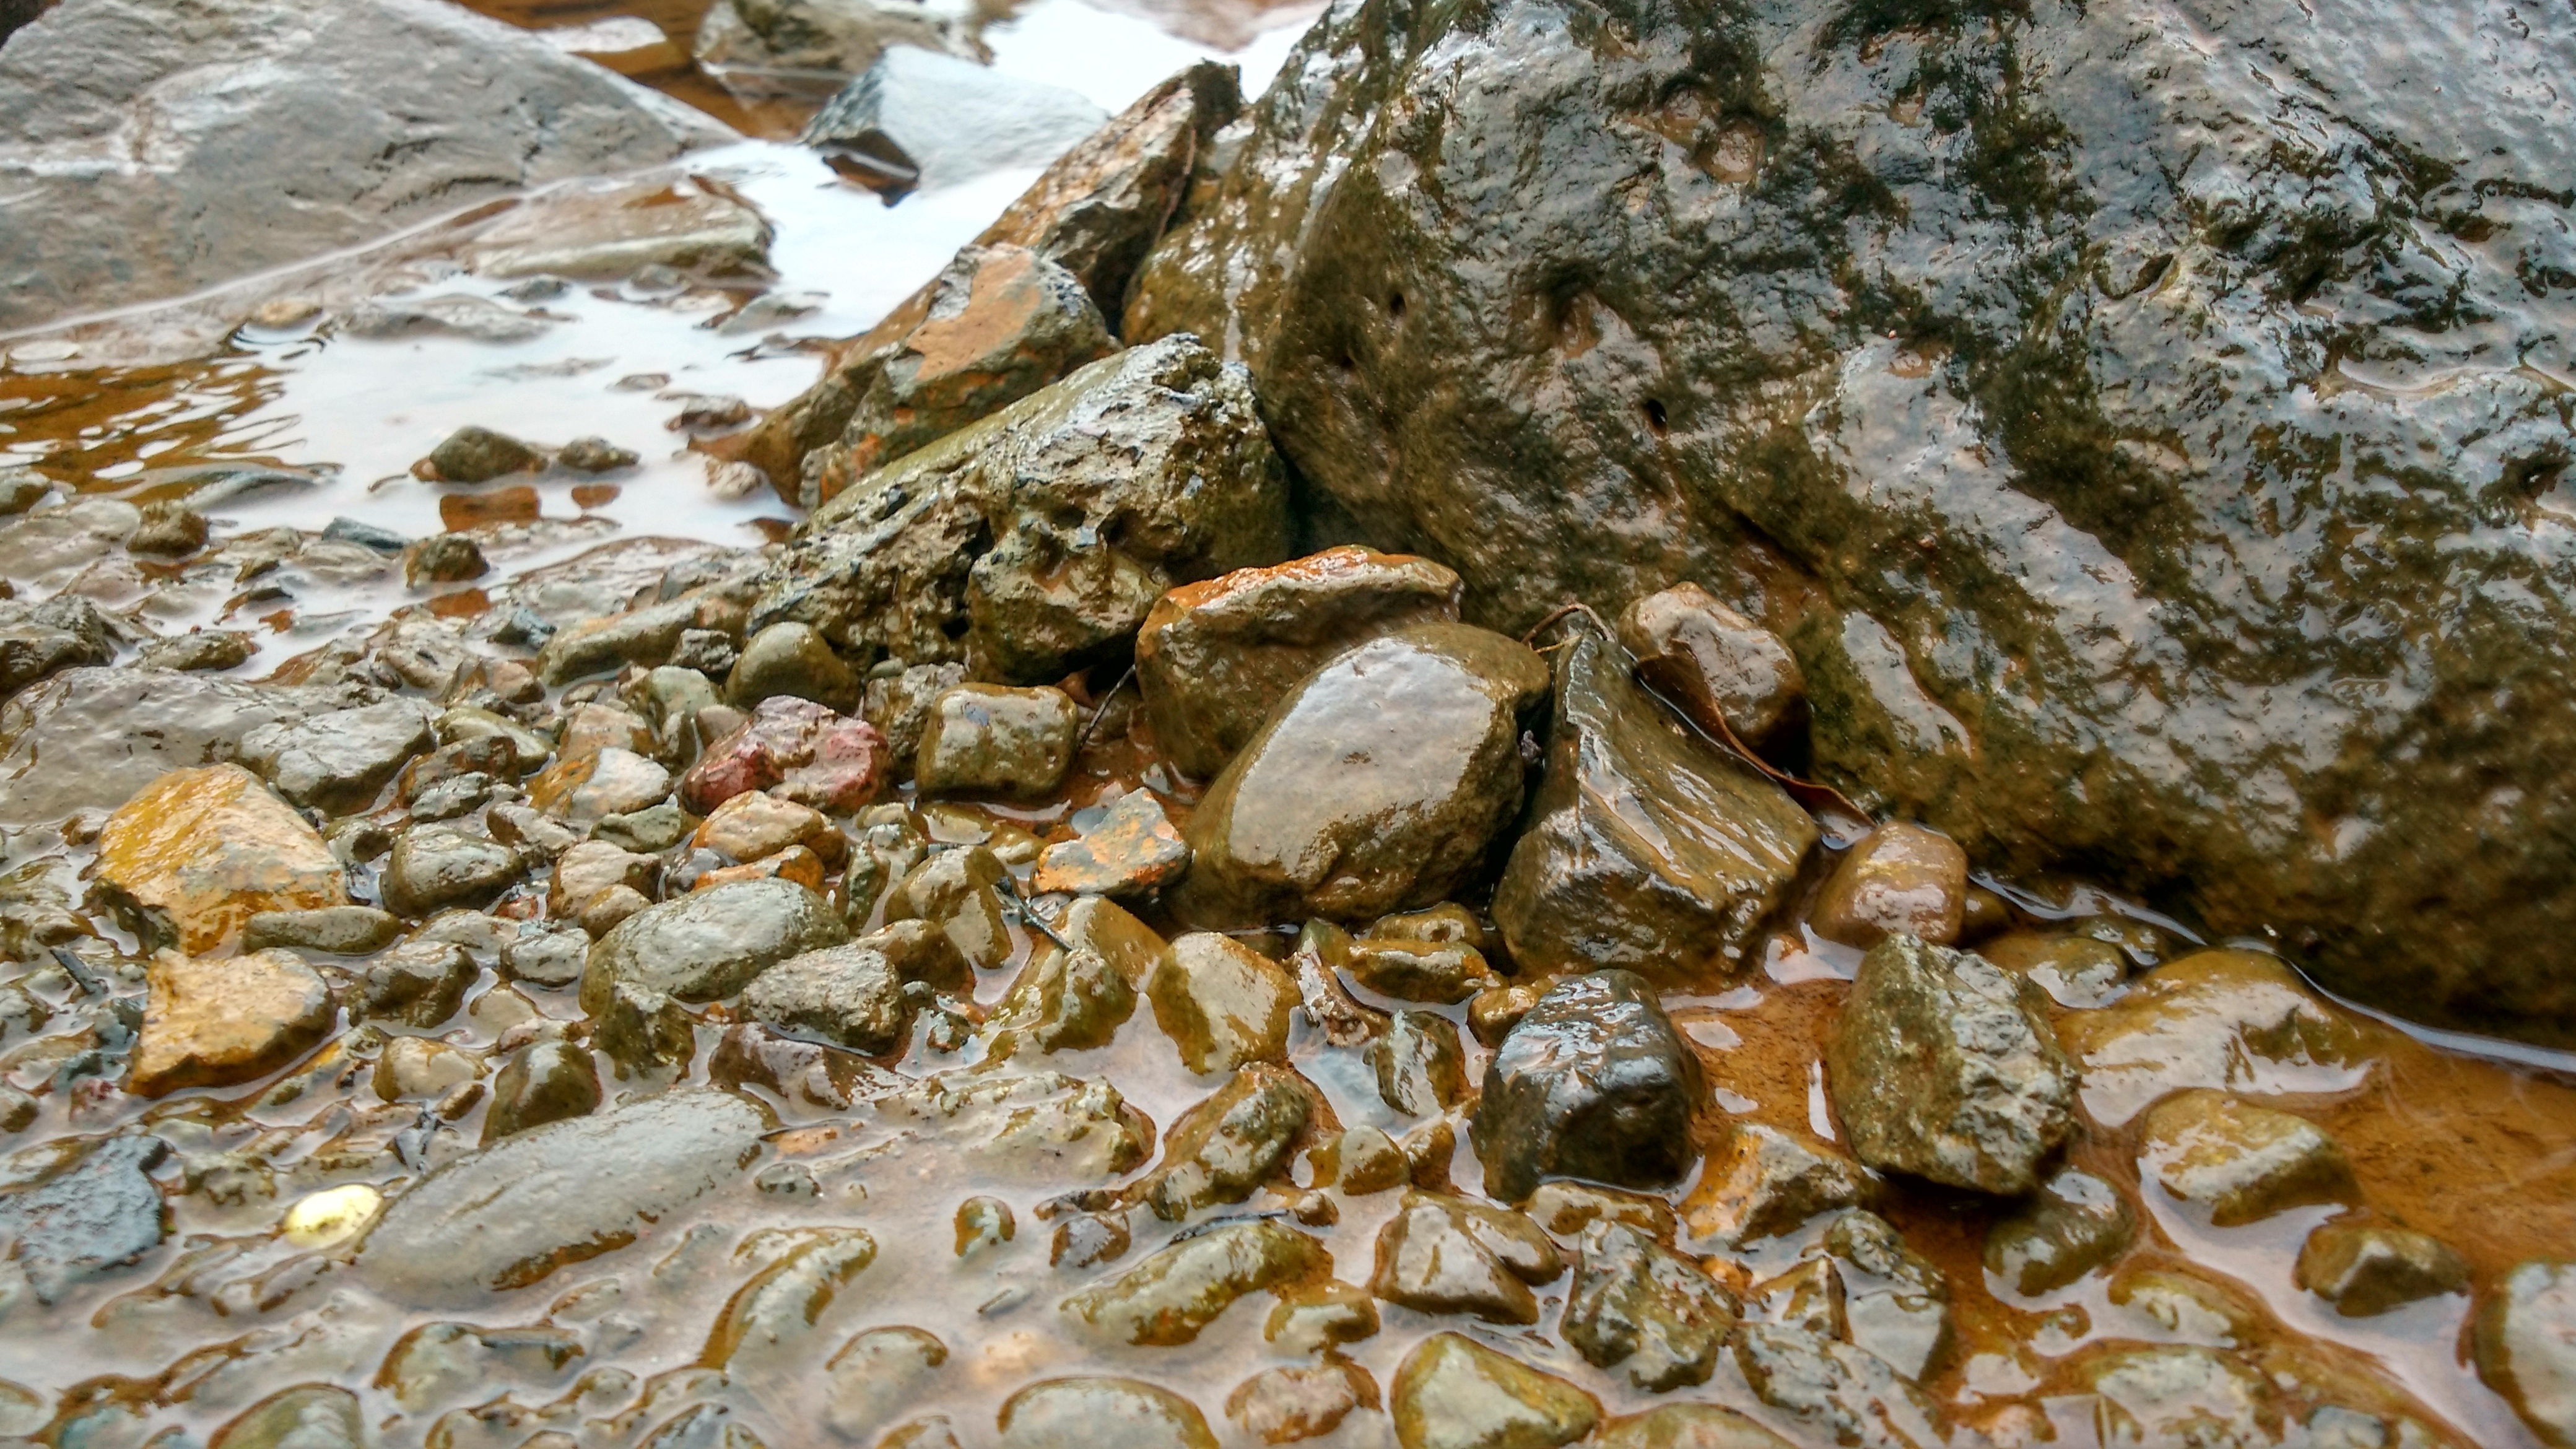
rock, leaf, flower, formation, terrain, material, geology